Battle of Villelongue

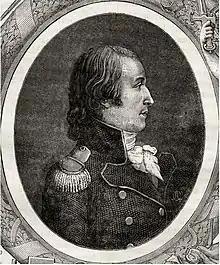
François Doppet

Turreau was shocked at the way the representatives-on-mission dictated orders to the generals. Since the French government neglected to send the formal announcement of his appointment, Turreau decided to simply observe events. Fabre's latest project was to send a force across the mountains to attack the port of Roses. Neither Turreau nor Dagobert approved of the scheme, so d'Aoust led the effort on 26 October 1793. Three columns, two of which were led by Louis Pierre Delattre and Bertrand Clausel, were supposed to first converge on Espolla, but only Delattre's appeared. The operation totally failed, and Spanish troops chased the French back across the Pyrenees. Jean Lannes, future Marshal of the Empire, was shot in the left arm in this fiasco. Turreau discovered that the representatives had a new project, which he and Dagobert opposed. After the representatives accused him of treason, Dagobert left for Paris. There Dagobert complained to the Committee of Public Safety, "Are the plans of Fabre and Gaston like the Ark of the Lord which one cannot touch with one's finger without being struck dead?"